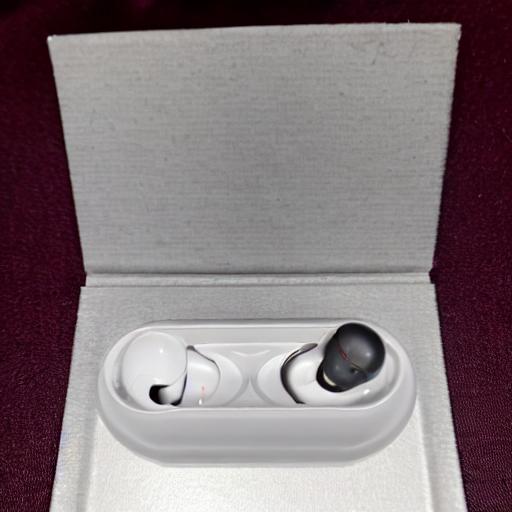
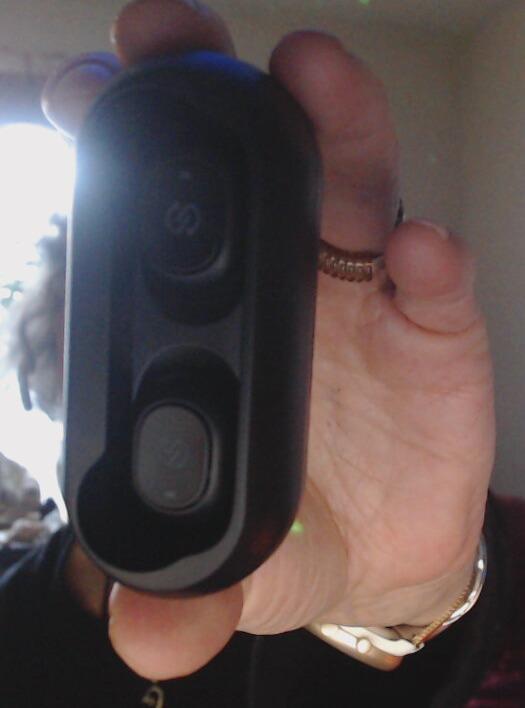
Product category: earbuds
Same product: no